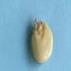
Maize quality: Good